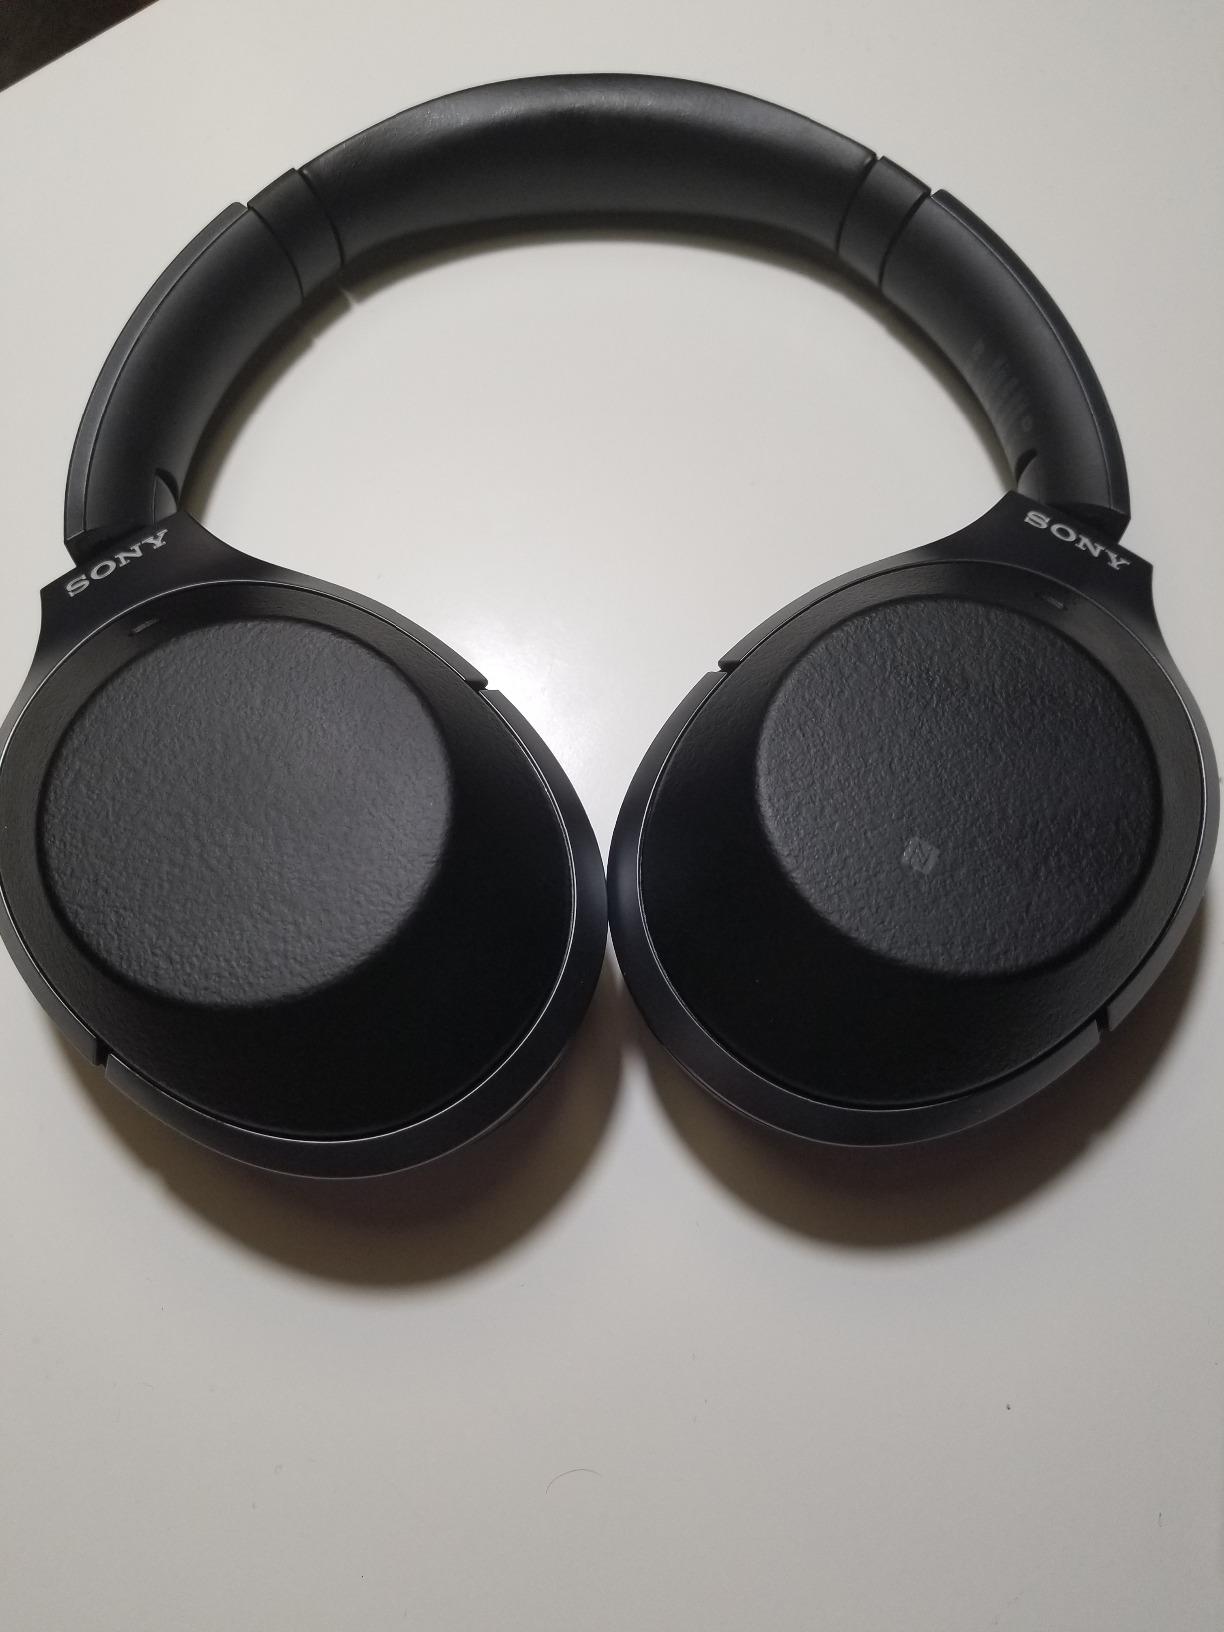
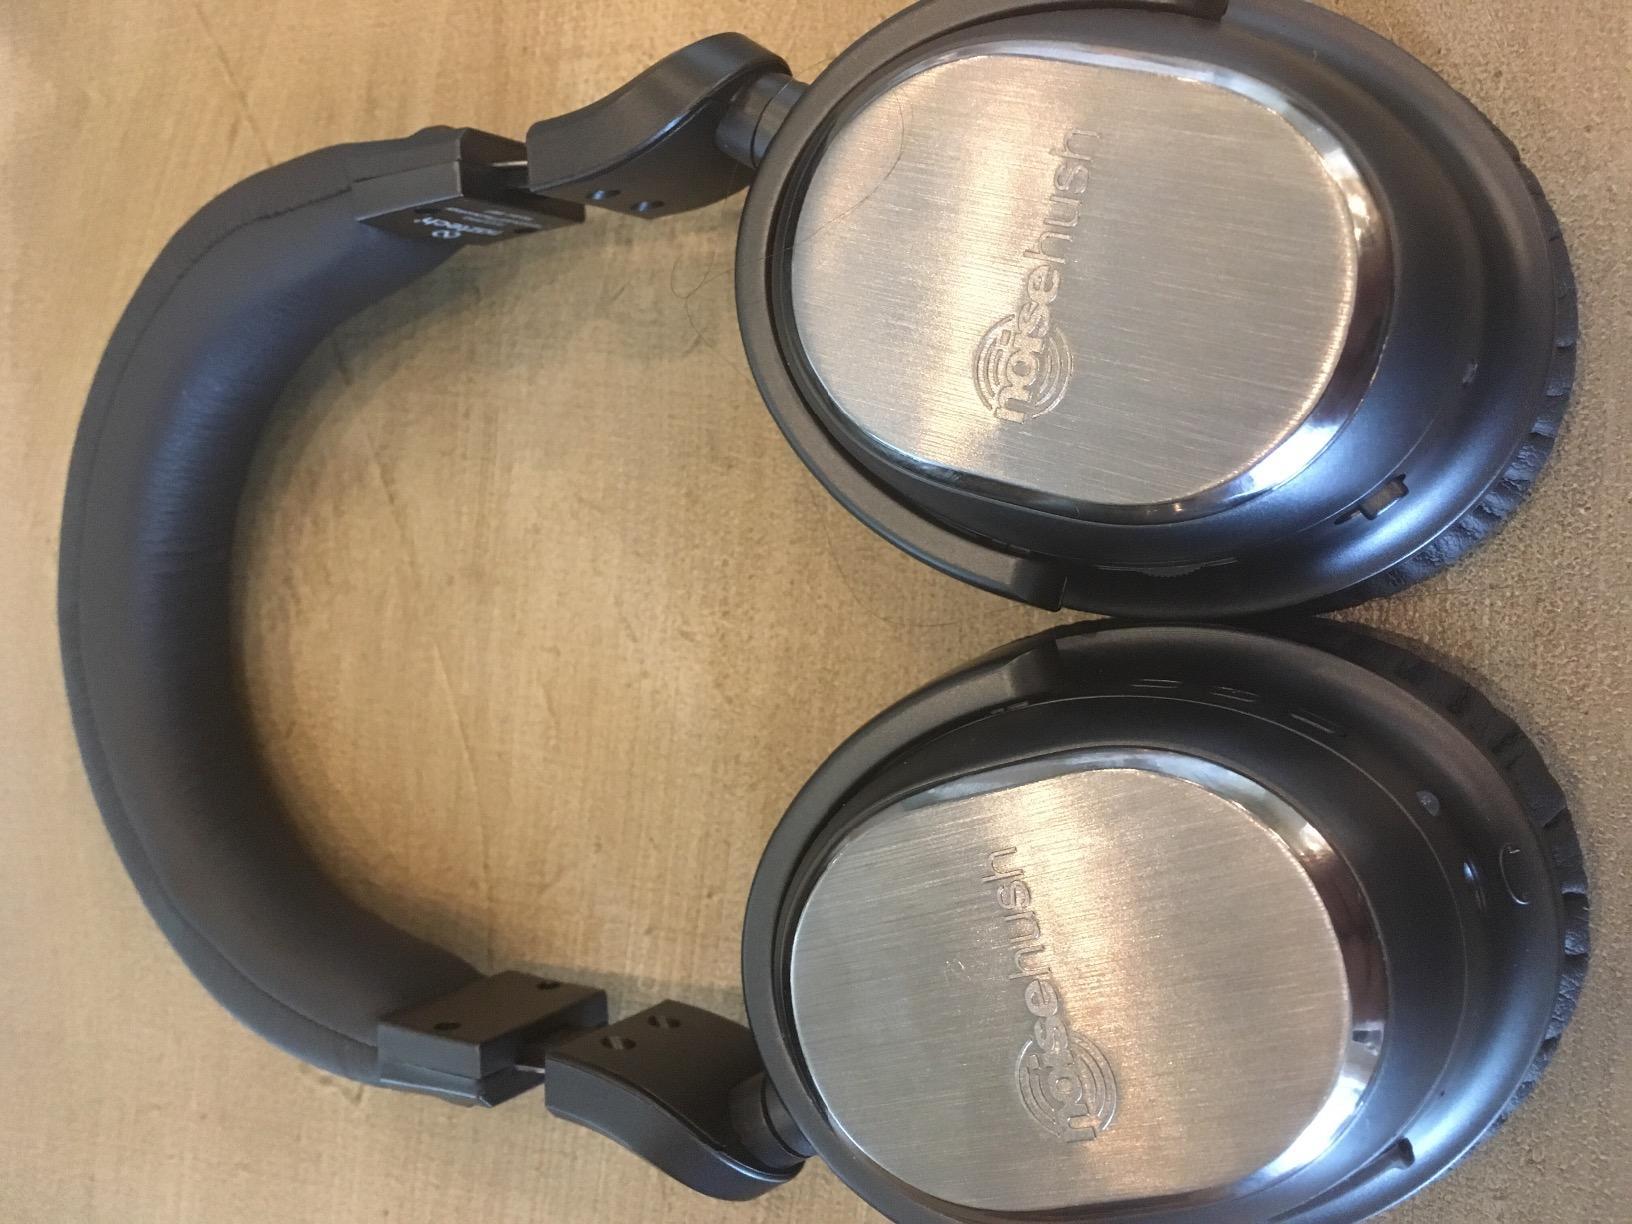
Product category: headphones
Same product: no